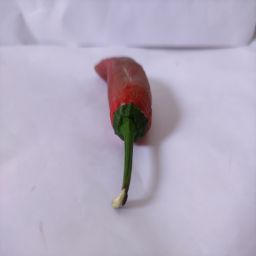
Crop: New Mexico Green Chile
Quality: Old